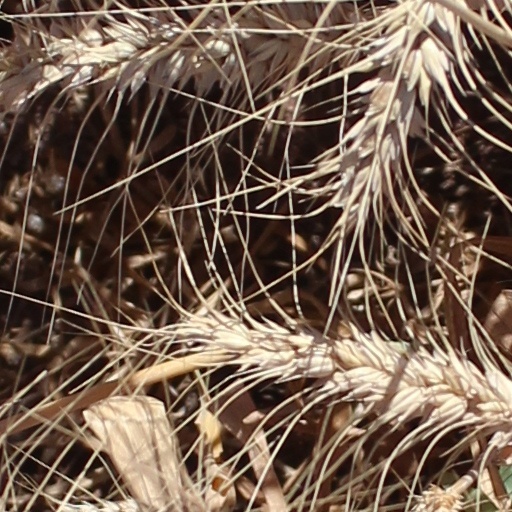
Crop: wheat